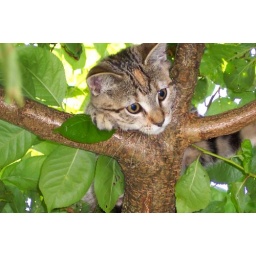
kitten in a tree posing for me...